Macky Sall

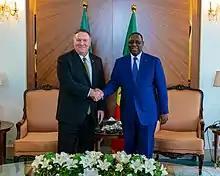
Sall with US Secretary of State Mike Pompeo in 2020

In the foreign policy sphere, Sall charged foreign minister Alioune Badara Cissé with renewing Senegal's traditional links with Morocco, Mauritania and the Gambia and restoring Senegal's diplomatic role in Africa. Two difficult legal cases challenged his commitment to avoid interfering with the judiciary: the socialist Barthélémy Dias was charged with the murder of a PDS member and the marabout , an old supporter of Wade was accused of being involved in the deaths of two of his followers.